Glorious Revolution

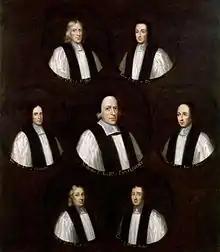
The Seven Bishops prosecuted for seditious libel in 1688

While James's supporters viewed hereditary succession as more important than his personal Catholicism, they opposed his policies of 'Tolerance' under which Catholics would be allowed to hold public office and engage in public life. Opposition was led by devout Anglicans who argued that the measures he proposed were incompatible with the oath he had sworn as king to uphold the supremacy of the Church of England. According to opponents, in demanding that Parliament approve his measures James was not only breaking his own word but requiring others to do the same. Parliament refused to comply, despite being "the most Loyal Parliament a Stuart ever had".